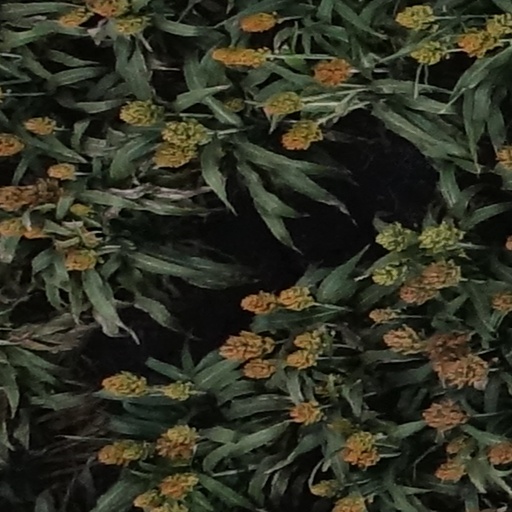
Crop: sorghum